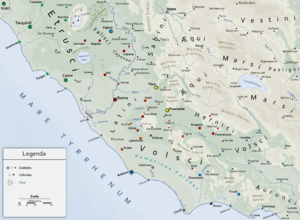
Carte du Latium au lendemain du sac de Rome vers 358. Voir fr:Guerres_romano-volsques_(389_-_341)#Les_guerres_romano-volsques_de_358_.C3.A0_341 pour la légende complète de la carte.